Cindy Ryu

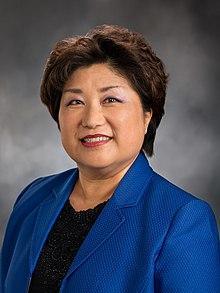

Cindy Ryu is an American politician. A Democrat, she represents District 32 in the Washington House of Representatives. Ryu was the first Korean-American woman to be elected a mayor in the United States. She is the Chair of the Innovation, Community & Economic Development, and Veterans Committee and works on issues such as broadband deployment, catalytic converter thefts, consumer protection, outdoor recreation funding, increasing housing supply, tourism, and resilience of small businesses, communities, infrastructure and the environment.